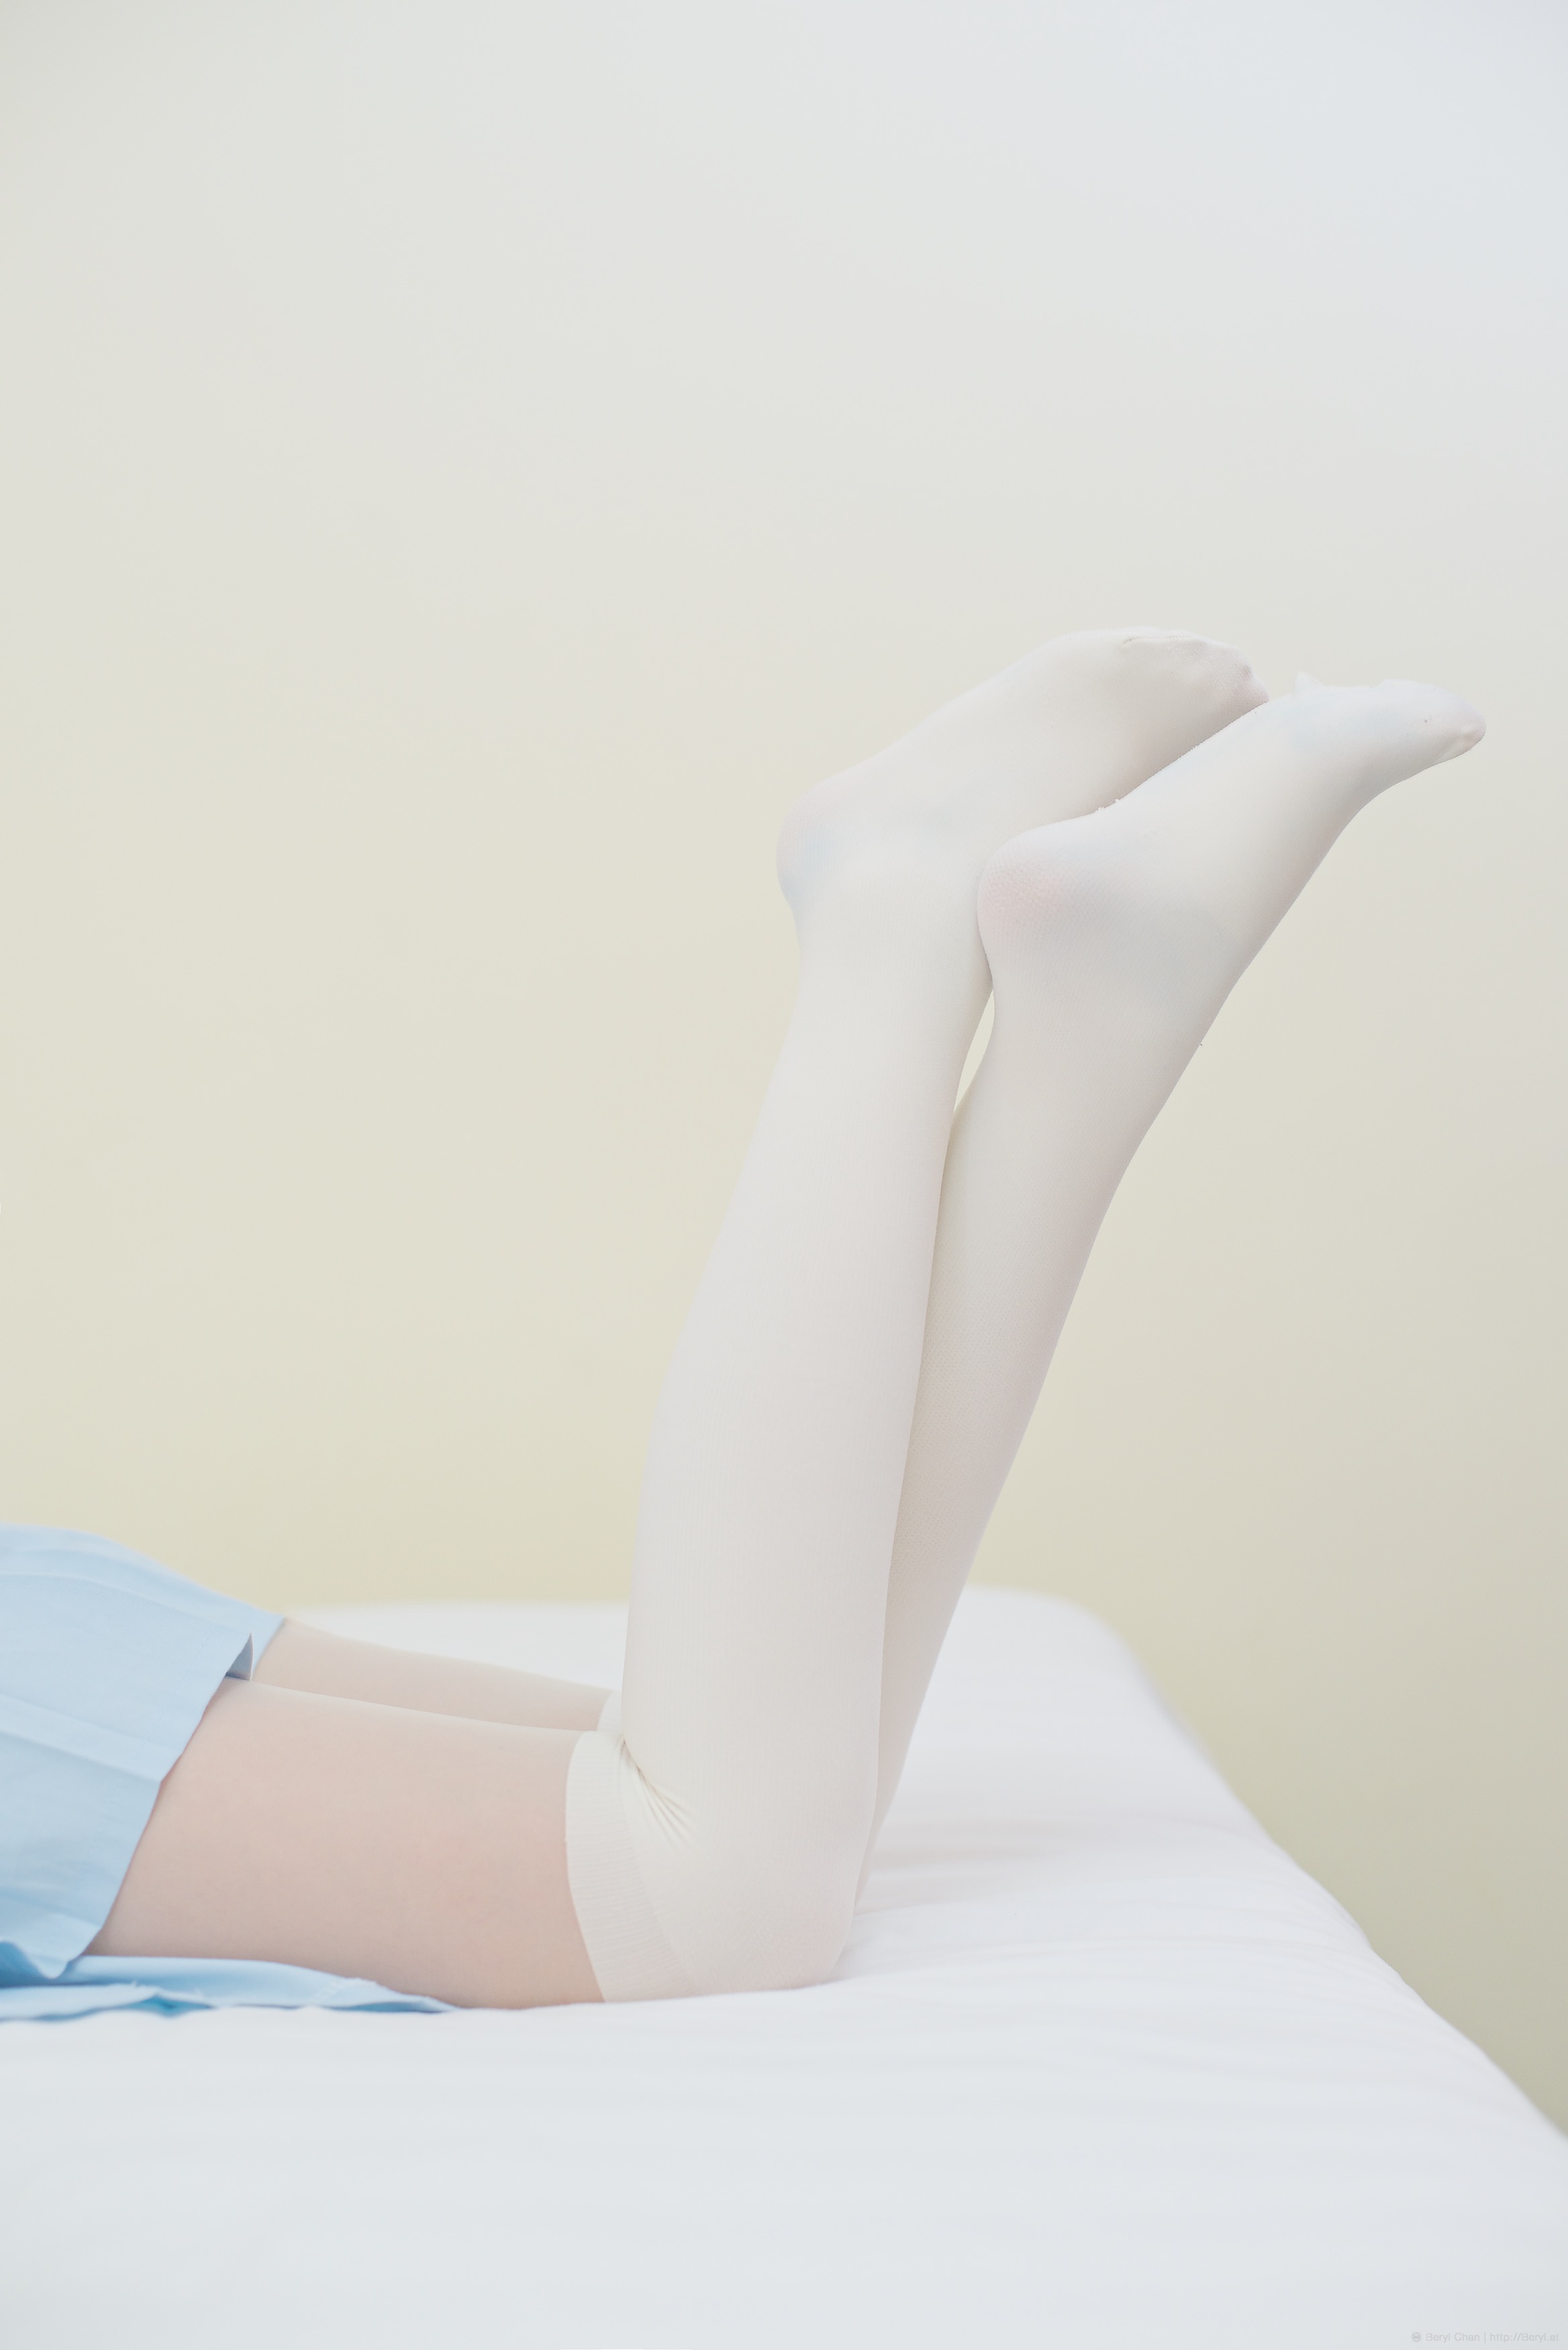
hand, girl, white, sweet, feet, trunk, cute, leg, portrait, foot, sitting, indoor, blue, nikon, clothing, furniture, closeup, arm, human body, textile, lightblue, bed, legs, sneakers, thigh, faceless, uniform, school, skirt, detail, organ, body, socks, tights, kneehighsocks, nikond800e, kneesocks, manuallensnocpu, pantyhose, teenage, longsocks, schoolgirl, schooluniform, sailor, sailoruniform, sock, teen, underwear, panty, highschool, whitesneakers, abdomen, human positions